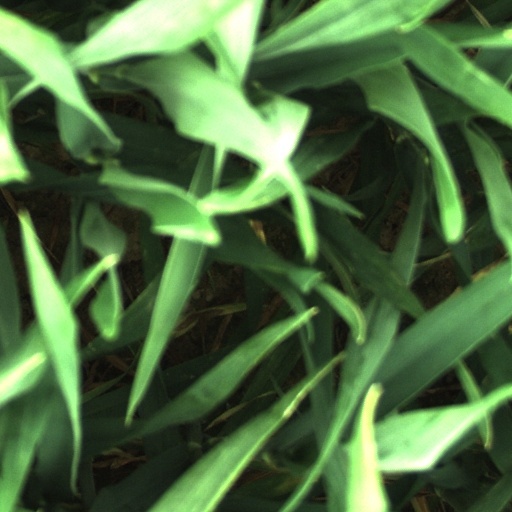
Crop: wheat